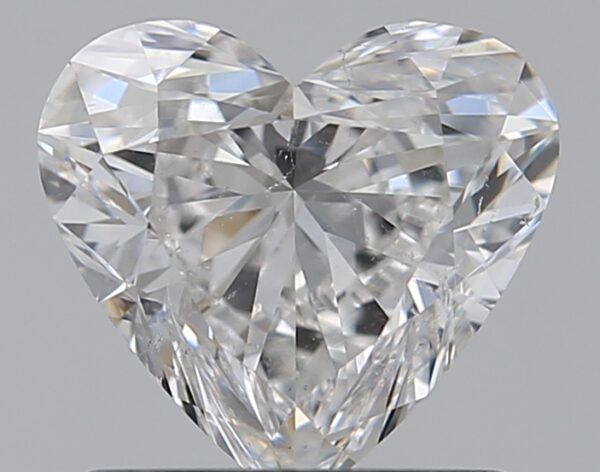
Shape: heart
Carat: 0.9
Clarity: SI2
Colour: E
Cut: VG
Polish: EX
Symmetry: VG
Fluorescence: N
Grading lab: GIA
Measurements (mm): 6.15 x 6.59 x 3.72